Lenoir High School

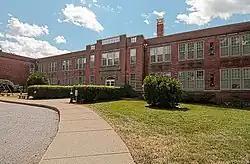

Lenoir High School is a historic high school complex and national historic district located at Lenoir, Caldwell County, North Carolina. It was designed by the architectural firm Benton & Benton and built in 1922. It is a two-story, Classical Revival-style brick school with cast stone detailing. An addition was made in 1962. Connected to the main building by brick walls is the contributing 1935–1937 band building with additions. The property also has an original stone retaining wall. Lenoir High School closed its doors in 1977, when it merged with Gamewell-Collettsville High School and moved across town to form West Caldwell High School. The Lenoir High School building was then Willow St Middle School until 1981. The property was vacant for eight years before becoming a senior housing facility in 1989.